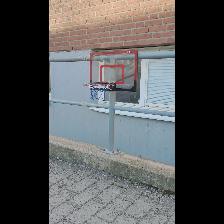
Label: NonHuman